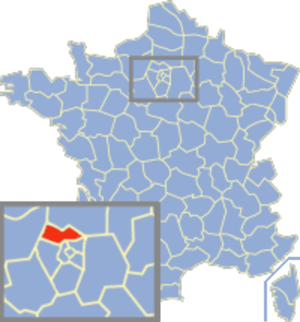
Carte de France avec le département 94 en rouge.